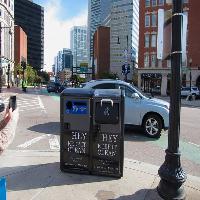
Weather: sun or clear